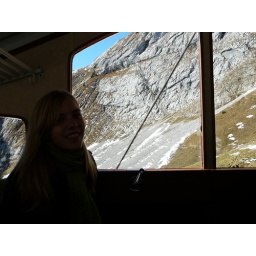
Me in the train going up the mountain